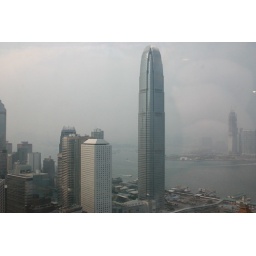
Taken from the observation floor of the Bank of China Building. Its the 7th tallest building in the world.